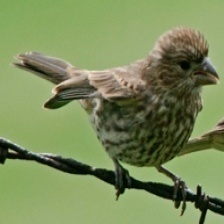
Species: HOUSE FINCH
Scientific name: HAEMORHOUS MEXICANUS
ImageNet parent category: house_finch